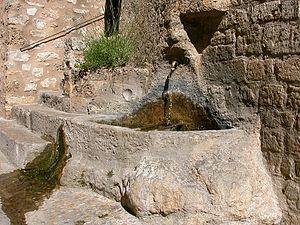
Fontaine sur le Chemin de Saunt-Jacques, Saint-Guilhem-le-Désert, (Hérault) Languedoc-Roussillon, France